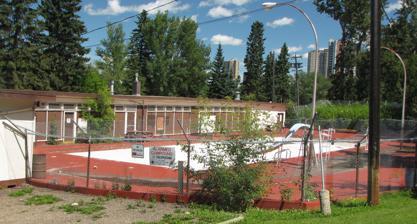
Building: Queen Elizabeth Pool
Country: Canada
Year built: 1922
Queen Elizabeth Pool original site in 2011, shortly before demolition The Queen Elizabeth Pool is an outdoor swimming pool located on the south side of the North Saskatchewan River valley in Edmonton , Alberta , Canada . The original pool, which opened on August 22, 1922, was the oldest municipal pool in Western Canada. The Edmonton Bulletin described the pool as “delightfully situated in what is generally recognized as the city’s most beautiful park." The pool was originally named the South Side Pool; it was renamed the Queen Elizabeth Pool in 1939 during a Royal Visit. The pool cost $18,600 to build and was made of reinforced concrete, designed to minimize heaving due to frost. In 1923, a municipal order was issued banning people of colour from using public pools in Edmonton, including the Queen Elizabeth Pool, but the order was revoked the following year in response to community advocacy. Following the discovery of a crack in the pool's basin, the facility was closed in 2004. The original pool was demolished in the summer of 2011 and reopened later that same year 600m to the west adjacent to the Kinsmen Sports Centre. The new pool features a 6-lane, 25-metre pool with a zero depth entry, children's spray park, sun deck, universal access change room and showers and lockers on the pool deck. See also Royal eponyms in Canada Notes